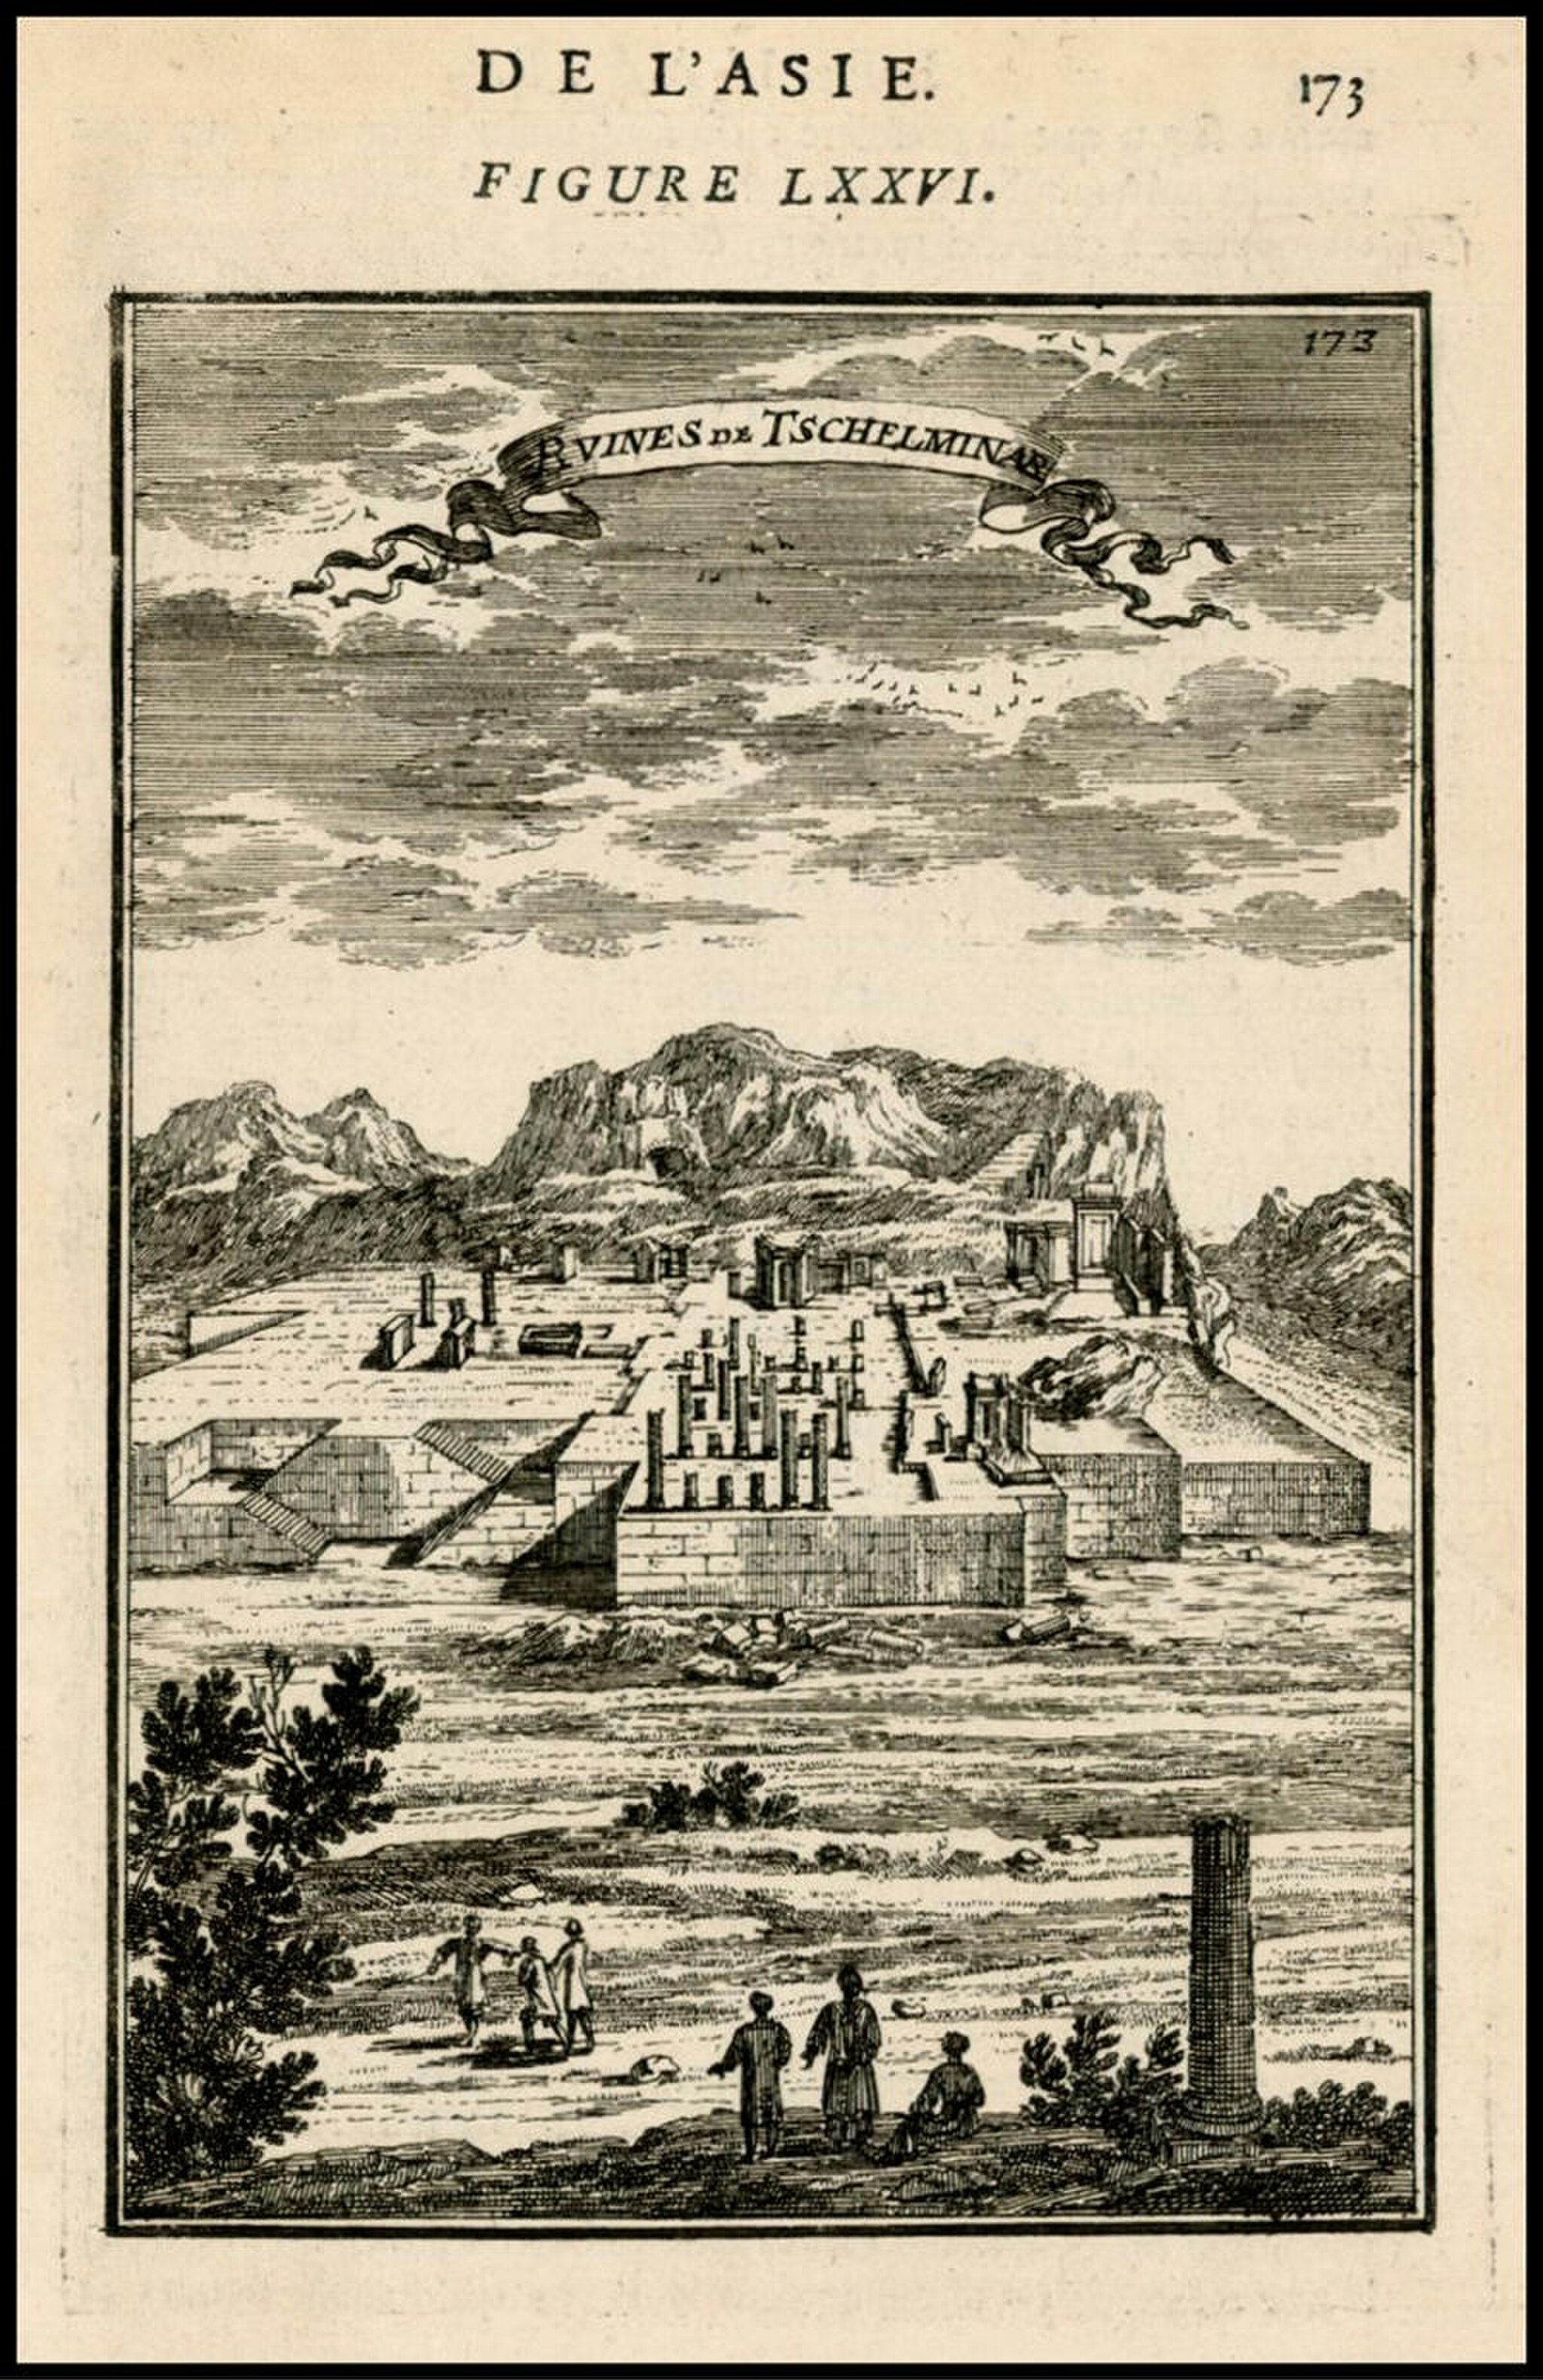
Title: 1683 illustration - Ruines de Tschelminare
Description: 1683 illustration - Ruines de Tschelminare
Date: 1683
Categories: PD-old-100-expired, PD-Art (PD-old-100-expired), CC-PD-Mark, Drawings of Persepolis, Persepolis in the 17th century, Images from Barry Lawrence Ruderman Antique Maps Inc., Works by Alain Manesson-Mallet